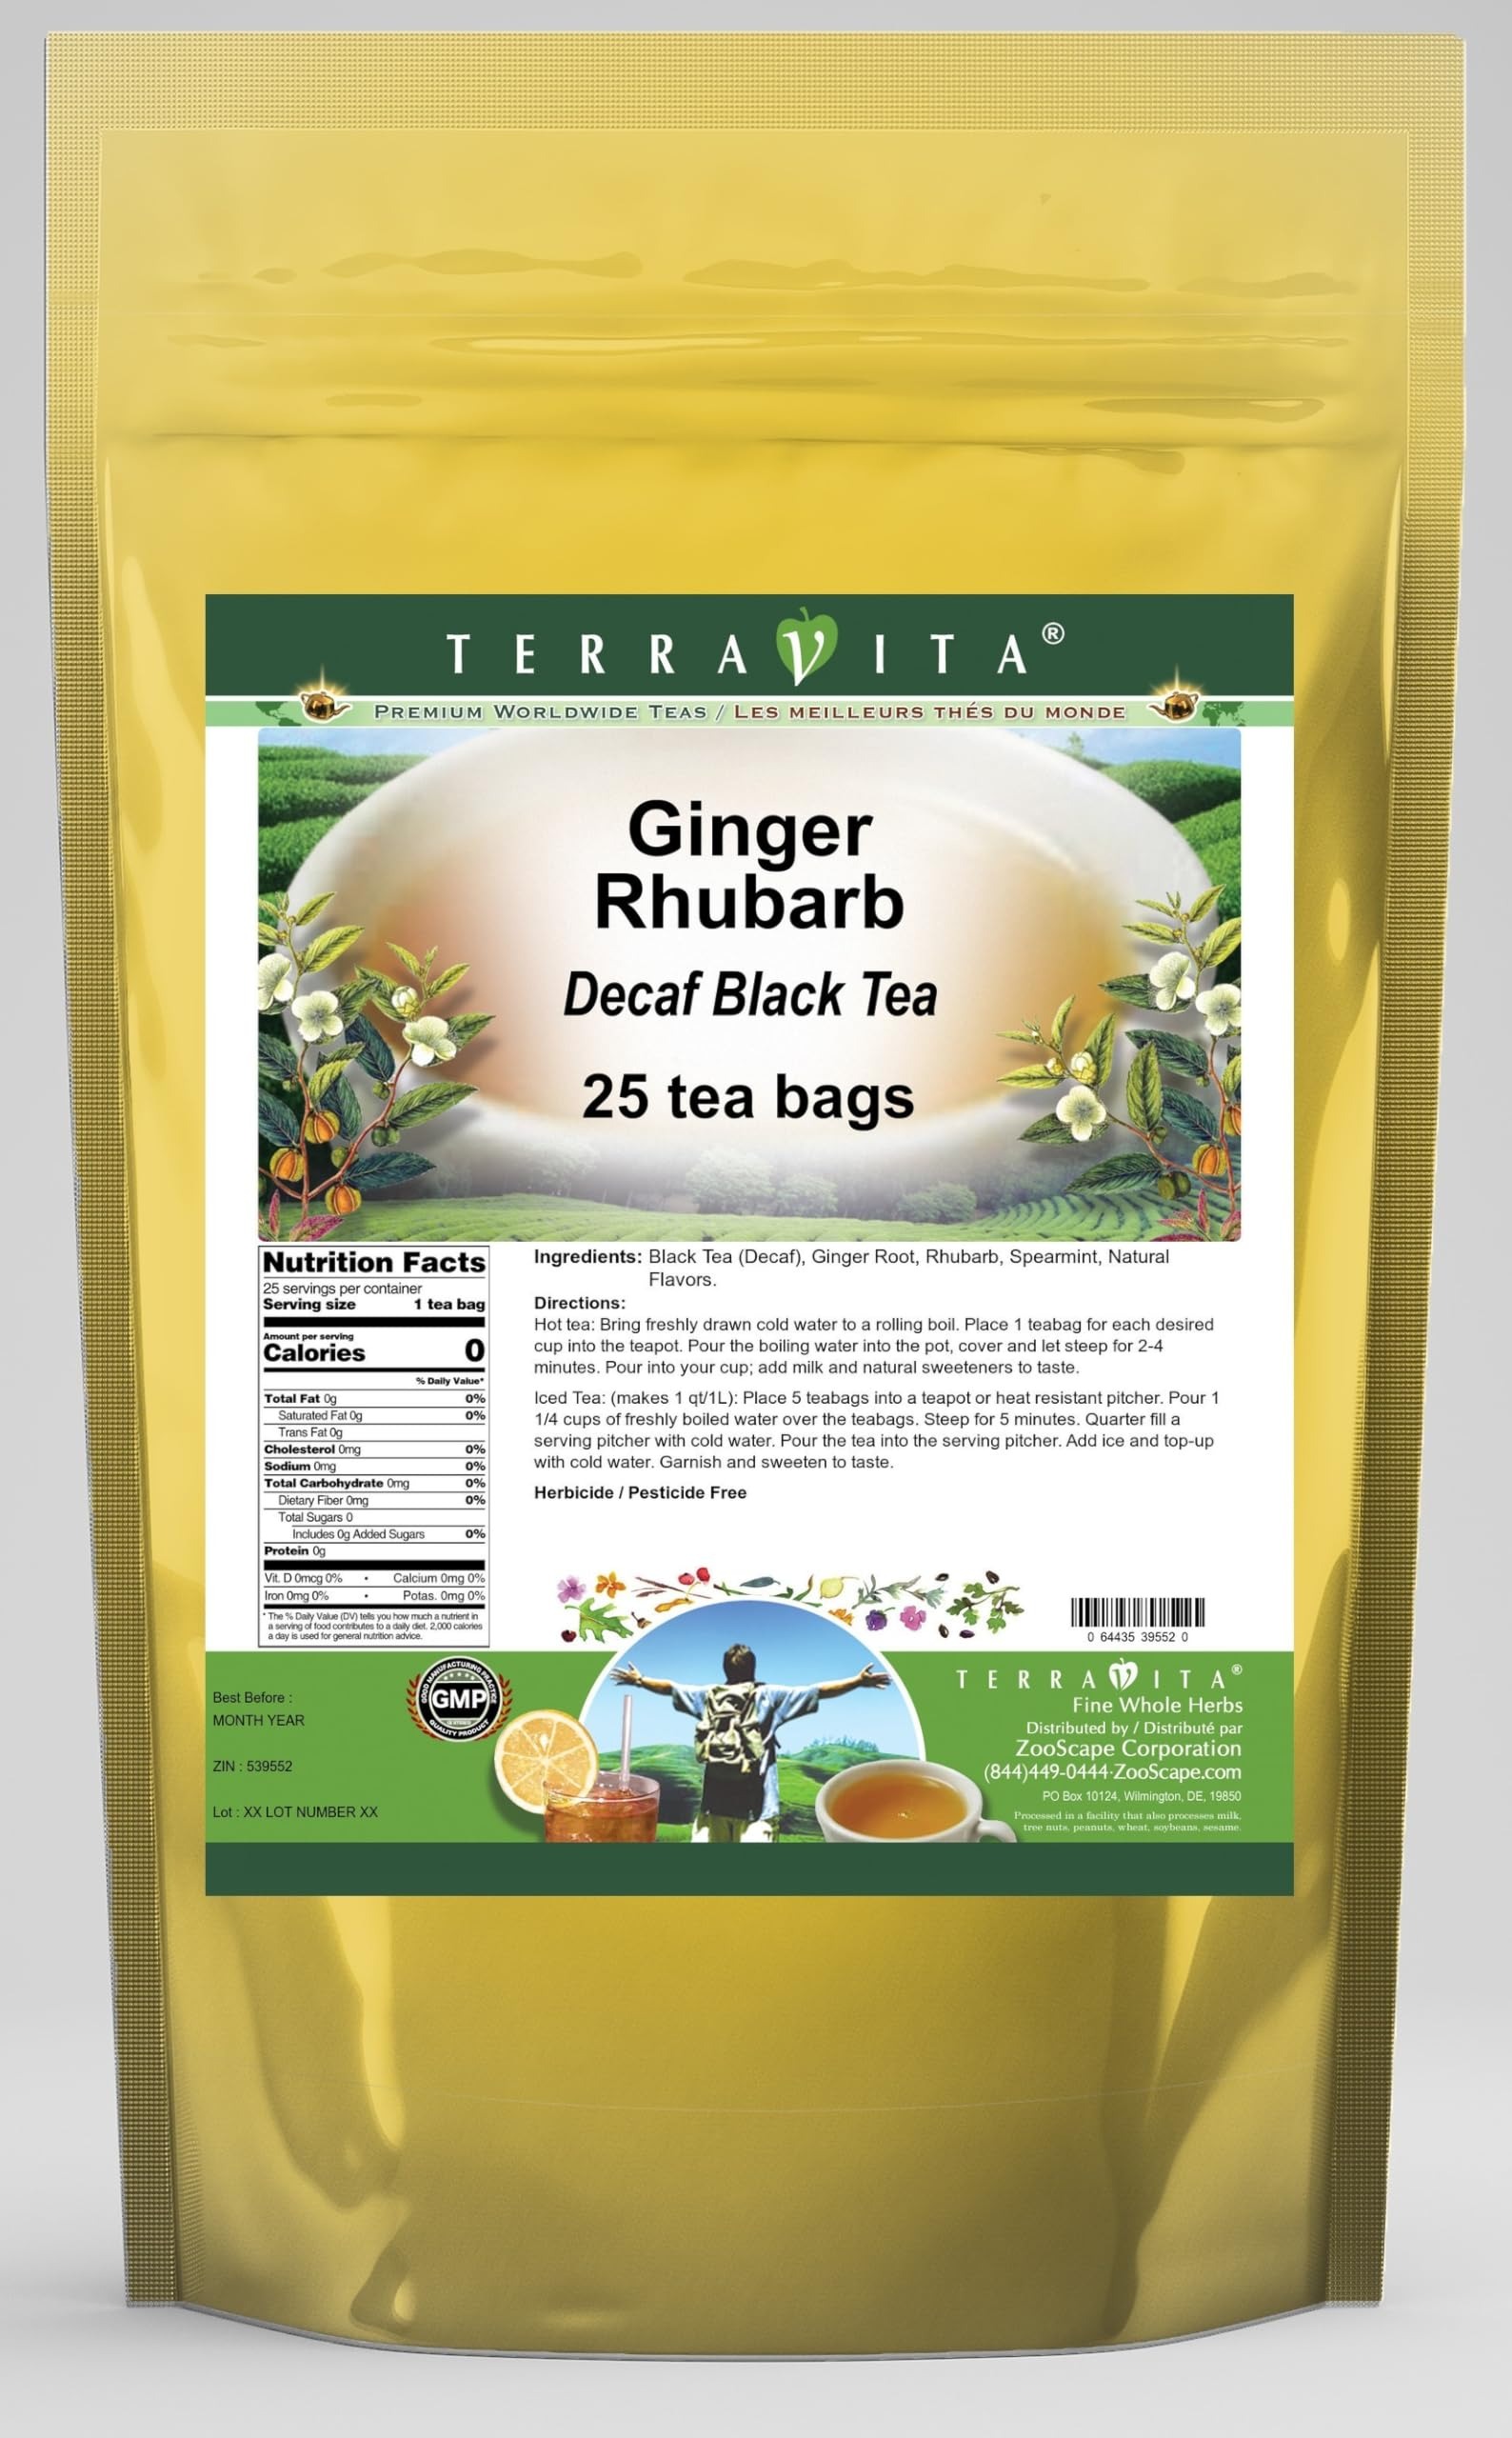
Item Name: Ginger Rhubarb Decaf Black Tea (25 tea bags, ZIN: 539552) - 3 Pack
Bullet Point 1: Our Ginger Rhubarb Decaf Black Tea is a wonderful flavored decaffeinated Black tea with Ginger Root, Rhubarb and Spearmint. You will enjoy the simple and elegant Ginger Rhubarb taste! - Ingredients: Decaf Black tea, Ginger Root, Rhubarb, Spearmint and Natural Ginger Rhubarb Flavor.
Bullet Point 2: No fillers.
Bullet Point 3: Manufacturer: TerraVita
Bullet Point 4: Size: 25 tea bags
Bullet Point 5: Black Tea Bags - Packed in a convenient upright pouch!
Product Description: Our Ginger Rhubarb Decaf Black Tea is a wonderful flavored decaffeinated Black tea with Ginger Root, Rhubarb and Spearmint. You will enjoy the simple and elegant Ginger Rhubarb taste! - Ingredients: Decaf Black tea, Ginger Root, Rhubarb, Spearmint and Natural Ginger Rhubarb Flavor. - Hot tea brewing method: Bring freshly drawn cold water to a rolling boil. Place 1 teabag for each desired cup into the teapot. Pour the boiling water into the pot, cover and let steep for 2-4 minutes. Pour into your cup; add milk and natural sweeteners to taste. - Iced tea brewing method: (to make 1 liter/quart): Place 5 teabags into a teapot or heat resistant pitcher. Pour 1 1/4 cups of freshly boiled water over the teabags. Steep for 5 minutes. Quarter fill a serving pitcher with cold water. Pour the tea into the serving pitcher. Add ice and top-up with cold water. Garnish and sweeten to taste. - TerraVita is an exclusive line of premium-quality, natural source products that use only the finest, purest and most potent ingredients found around the world. TerraVita is hallmarked by the highest possible standards of purity, potency, stability and freshness. All of our products are prepared with the highest elements of quality control, from raw materials through the entire manufacturing process, up to and including the moment that the bottles or bags are sealed for freshness and shipped out to you. Our highest possible standards are certified by independent laboratories and backed by our personal guarantee. - TerraVita exists to meet and ensure your family's health and wellness without the harmful effects of chemicals and health products. We strive to make all of our products affordable and reliable and are constantly searching the market to maintain our affordability and to look for new ways
Value: 75.0
Unit: Count

Price: 68.14